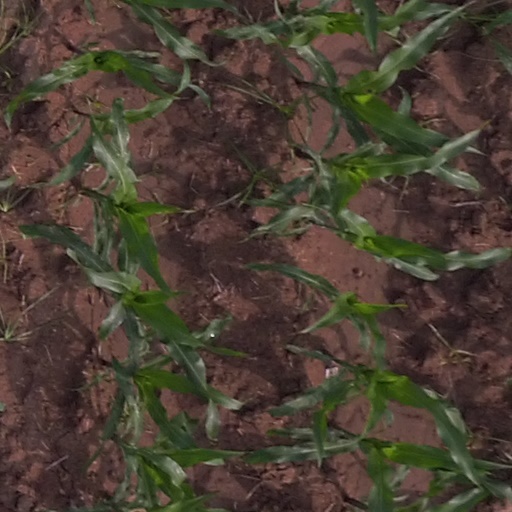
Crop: maize; corn